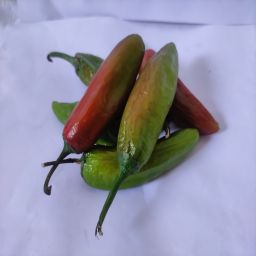
Crop: New Mexico Green Chile
Quality: Old